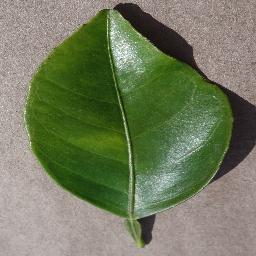
Label: Orange___Haunglongbing_(Citrus_greening)